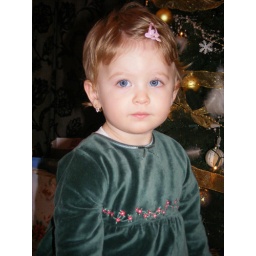
a girl in green dress